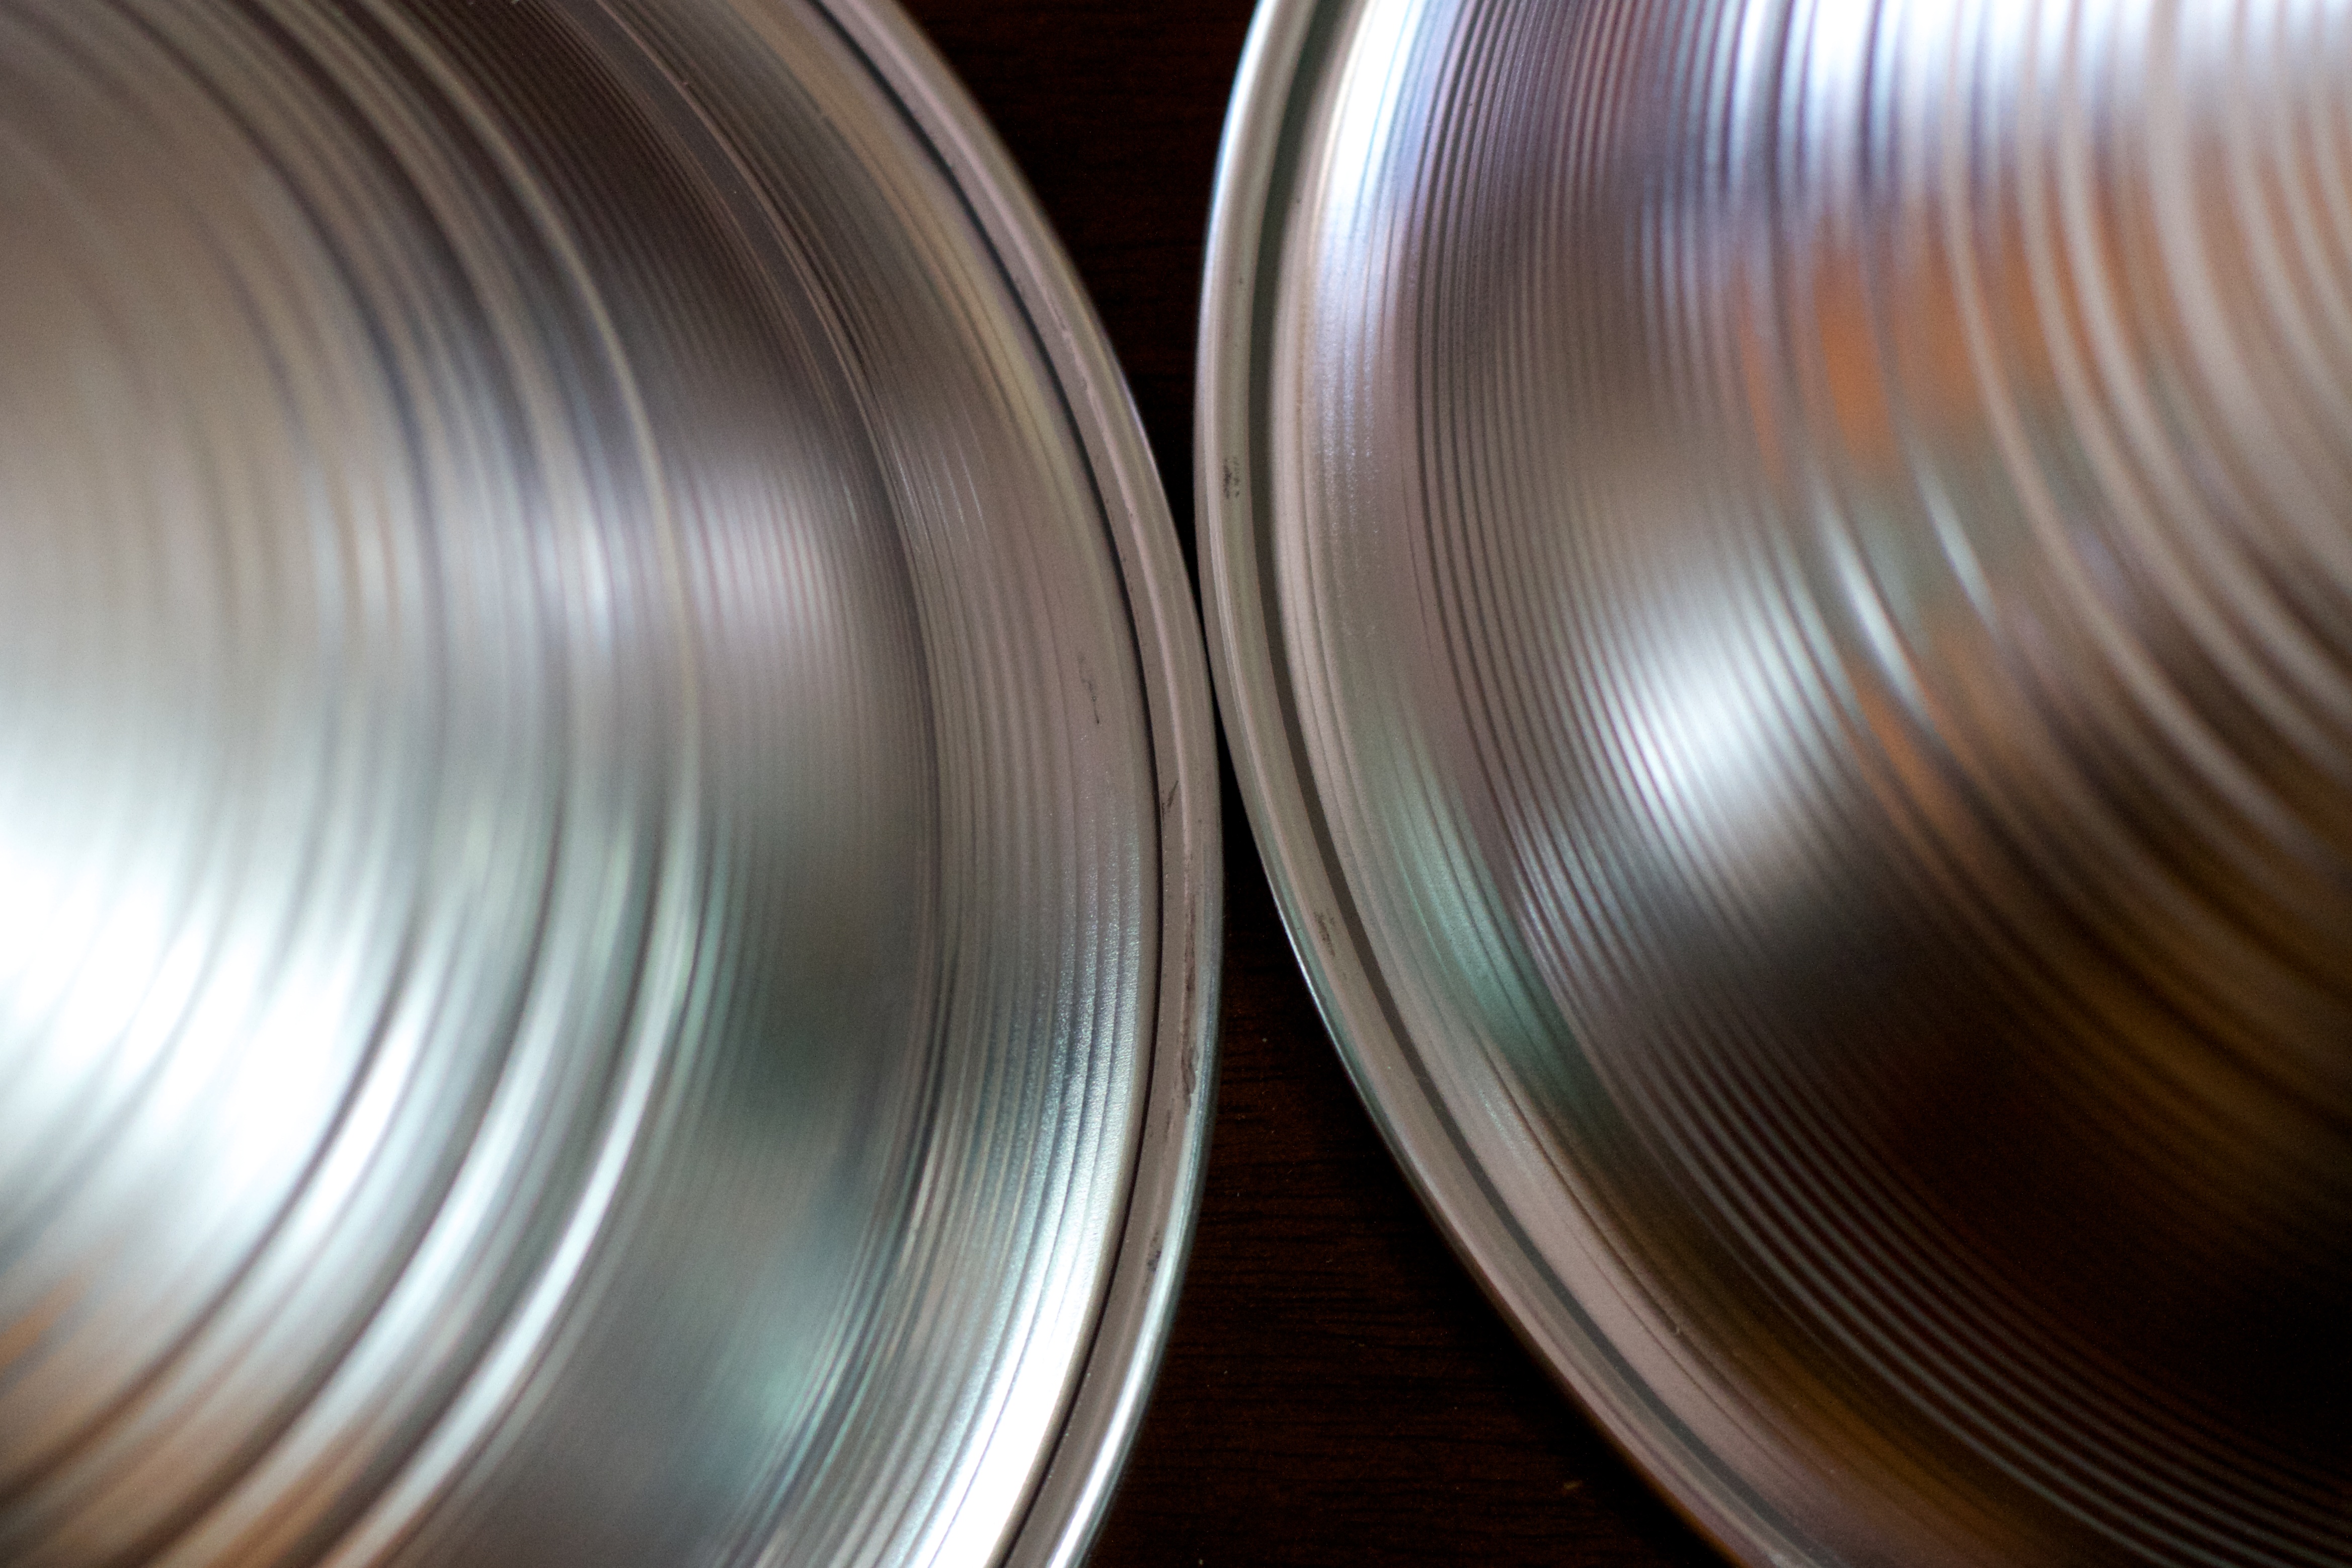
wheel, touch, metal, material, circle, close up, dishware